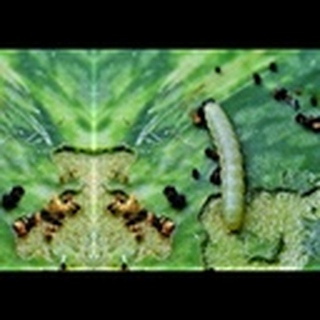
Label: cotton_army_worm